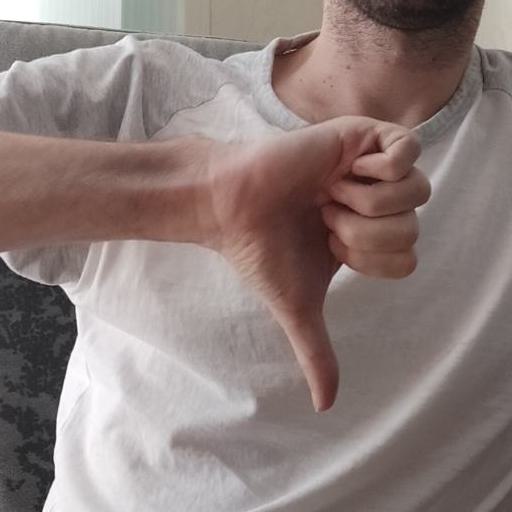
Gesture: dislike